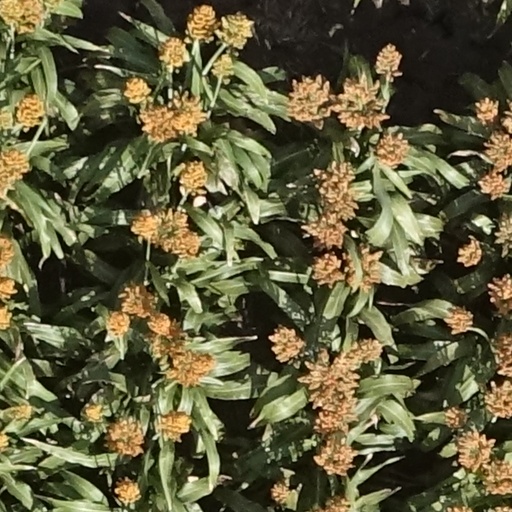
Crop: sorghum